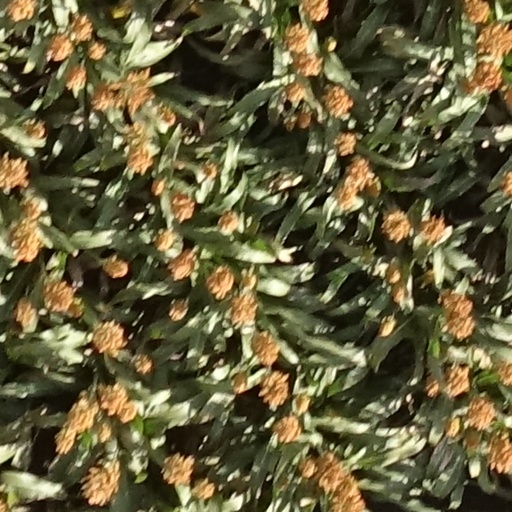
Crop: sorghum